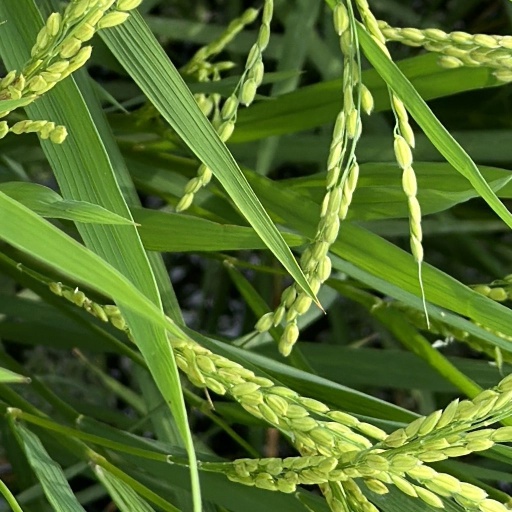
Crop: rice